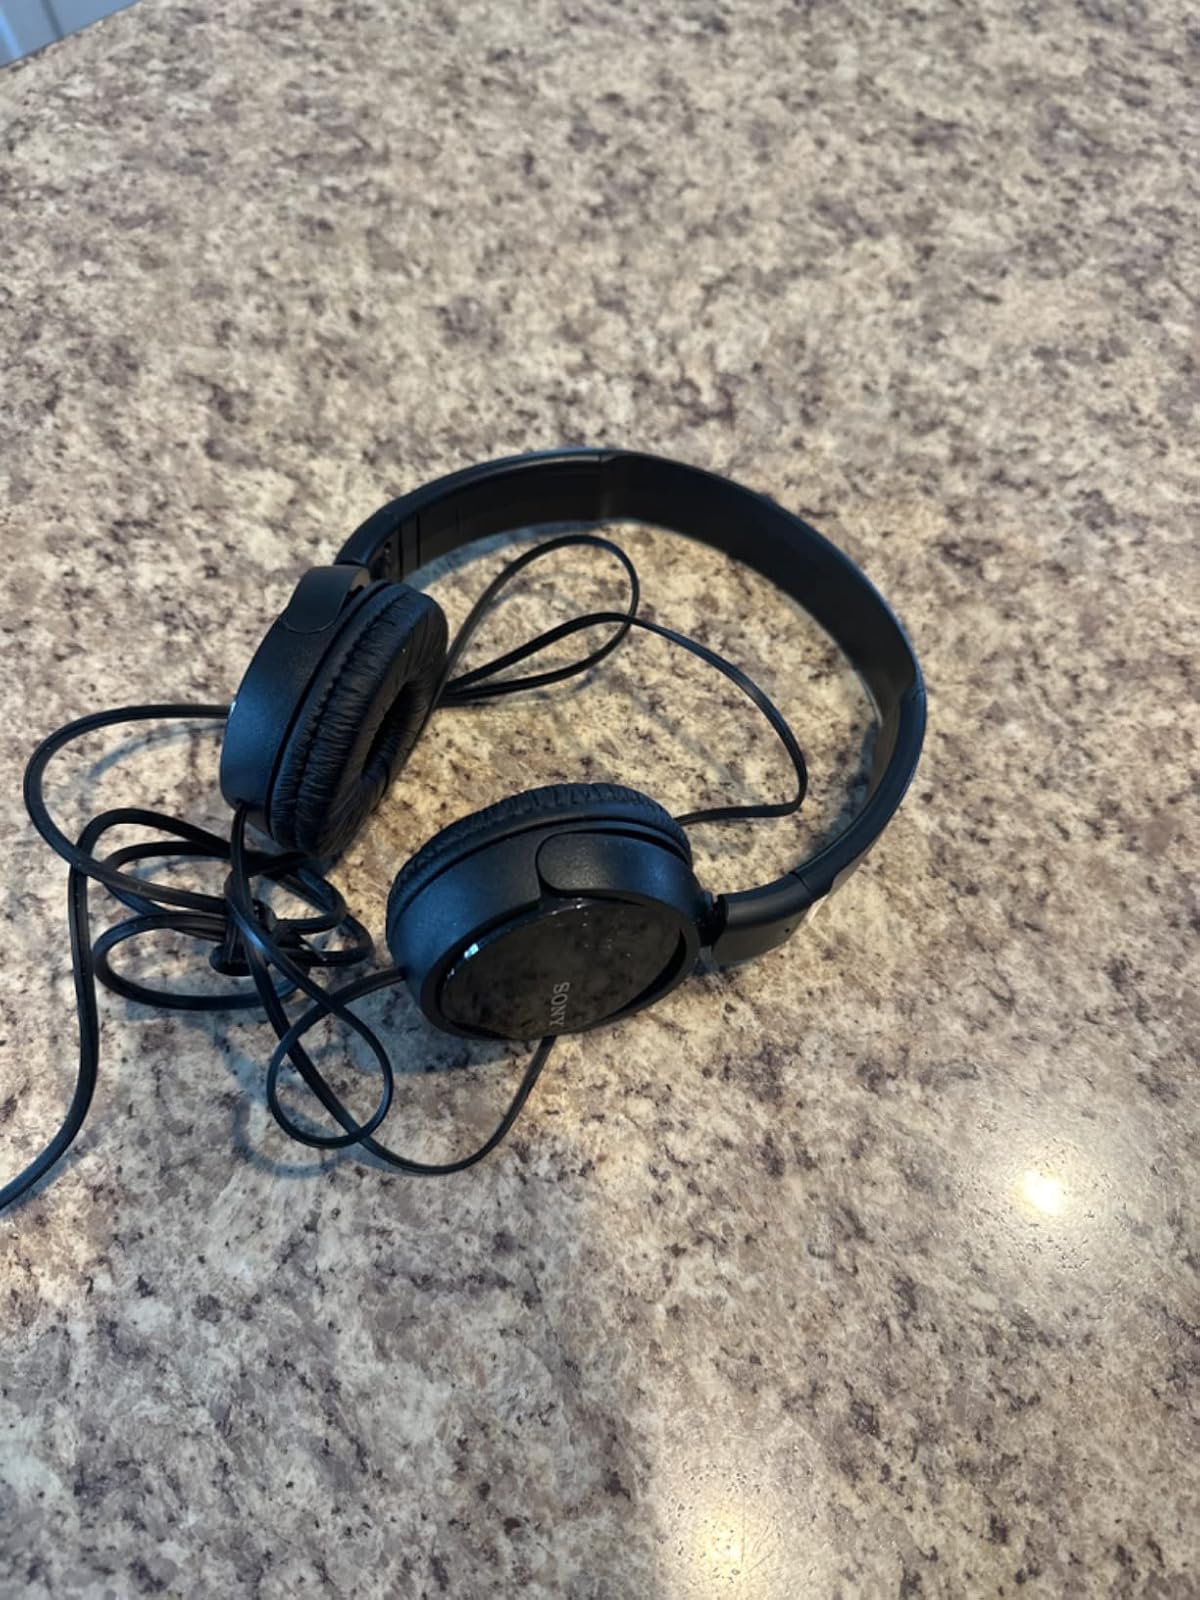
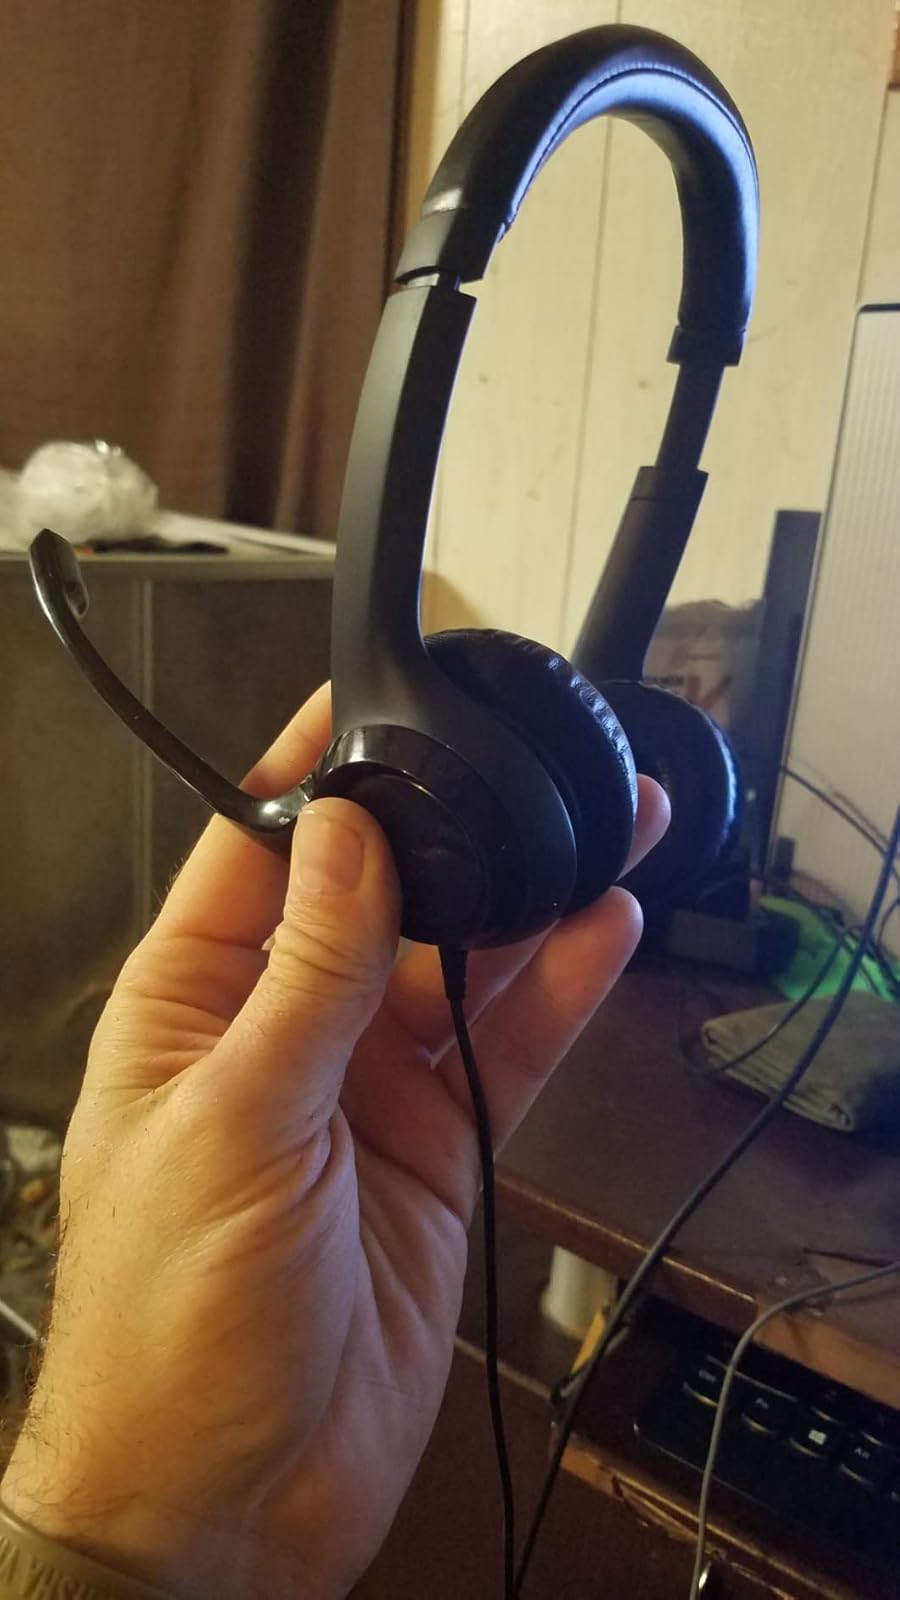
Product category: headphones
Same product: no